Our Family Honor

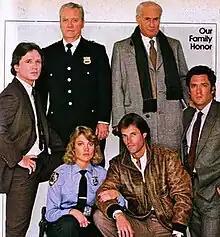

Our Family Honor is an American drama television series that aired on ABC from September 17, 1985, until January 3, 1986, as part of its 1985 fall lineup.